Hat

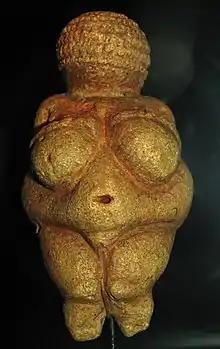
The 27,000-to-30,000-year-old Venus of Willendorf may depict a woman wearing a woven hat.

While there are not many official records of hats before 3,000 BC, they probably were commonplace before that. The 27,000-to-30,000-year-old Venus of Willendorf figurine may depict a woman wearing a woven hat. One of the earliest known confirmed hats was worn by a Bronze Age man (nicknamed Ötzi) whose body (including his hat) was found frozen in a mountain between Austria and Italy, where he had been since around 3250 BC. He was found wearing a bearskin cap with a chin strap, made of several hides stitched together, essentially resembling a Russian fur hat without the flaps.